Sandefjord

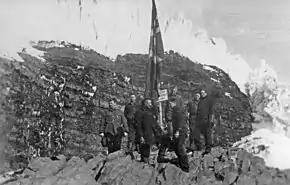
The Norwegian flag was raised at Framnæsodden in Sandefjord Cove on Antarctica's Peter I Island in 1929.

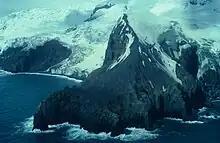
Norway achieved sovereignty of Bouvet Island during Nils Larsen's Antarctic expeditions.

Towards the beginning of World War I, Norwegian whaling spread throughout the world, most and foremost from Sandefjord. Expeditions from Sandefjord went as far as Norwegian Bay in Australia, Stewart Island in New Zealand, Walvis Bay in Namibia, Corral, Chile, and also isolated places such as Kerguelen Islands, South Georgia Island, Bouvet Island, and the Southern Ocean.